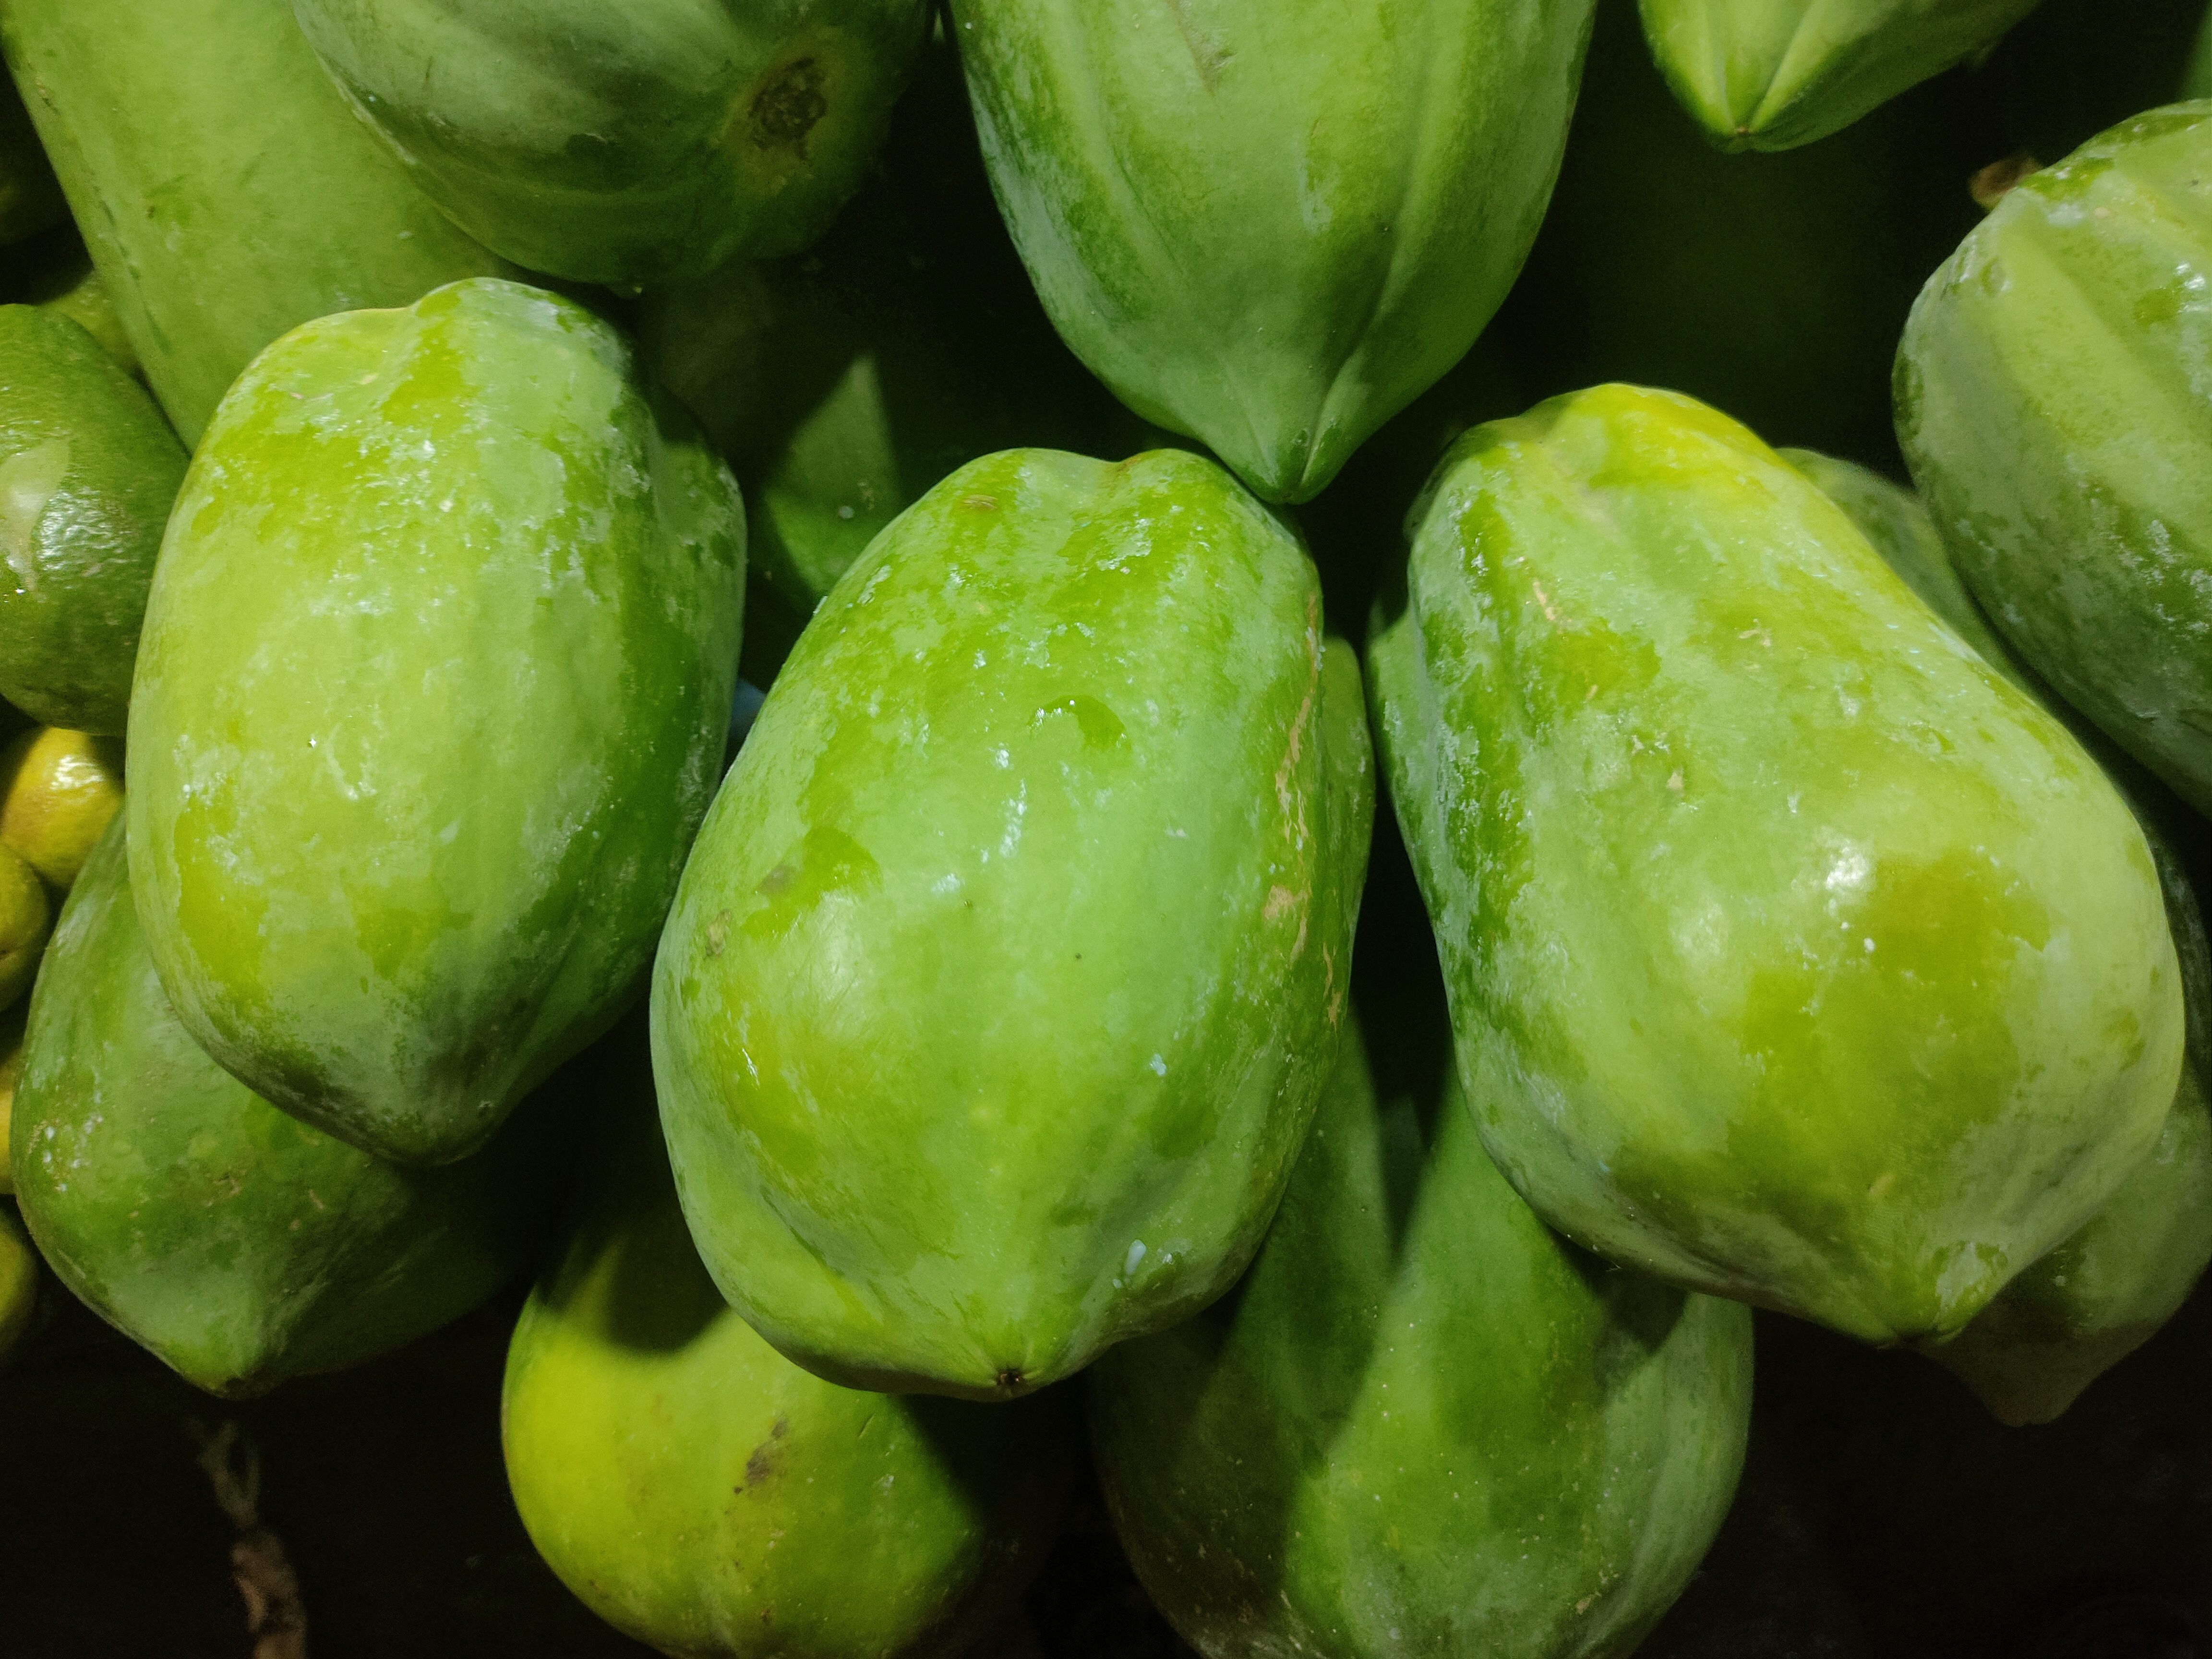
Label: Carica Papaya